Indian Rebellion of 1857

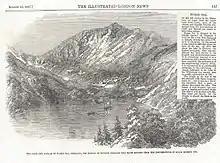
A wood-engraving of Nynee Tal (today Nainital) and accompanying story in the "Illustrated London News", 15 August 1857, describing how the resort town in the Himalayas served as a refuge for British families escaping from the rebellion of 1857 in Delhi and Meerut.

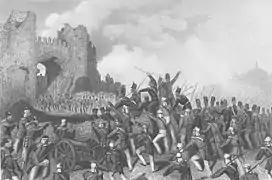
Assault on Delhi and capture of the Cashmere Gate, 14 September 1857

Early on 11 May, the first parties of the 3rd Cavalry reached Delhi. From beneath the windows of Emperor Bahadur Shah II's apartments in the palace, they called on the Emperor to acknowledge and lead them. He did nothing at this point, apparently treating the sepoys as ordinary petitioners, but others in the palace were quick to join the revolt. During the day, the revolt spread. British officials and dependents, Indian Christians and shop keepers within the city were killed, some by sepoys and others by crowds of rioters.